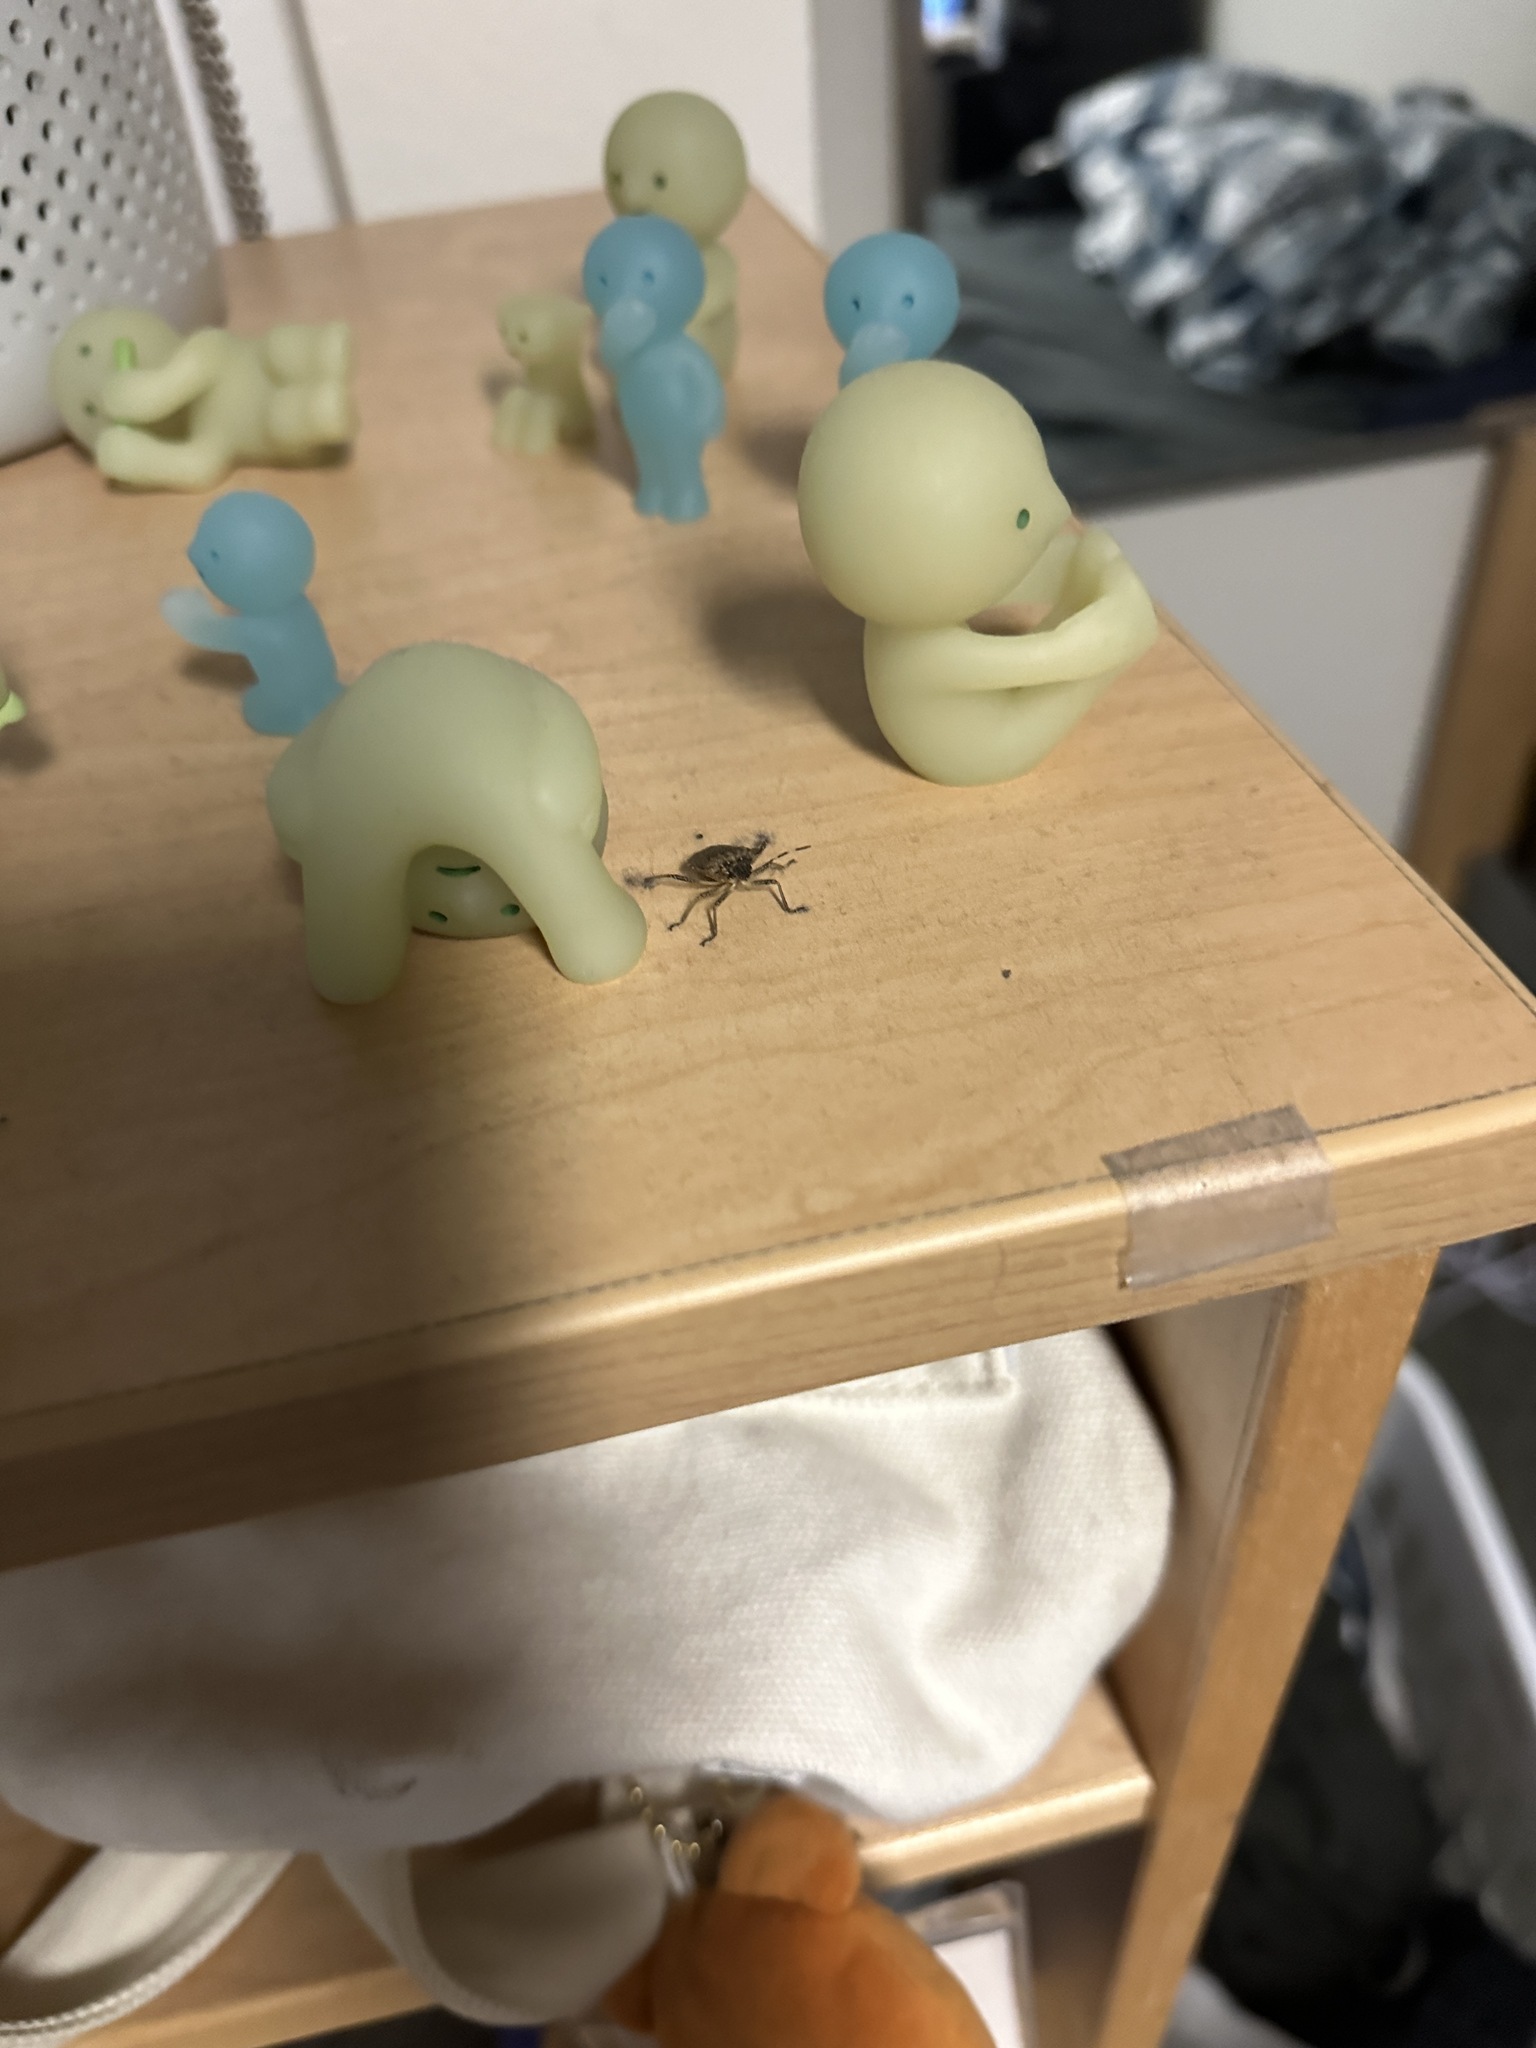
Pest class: stink_bug